Clovis culture

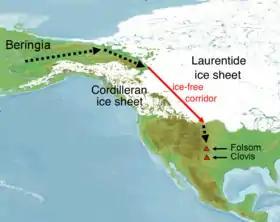
Approximate location of the ice-free corridor and specific Paleoindian sites

In the Southern Plains, Clovis people created campsites of considerable size, which are often on the periphery of the region near sources of workable stone, from which they are suggested to have seasonally migrated into the plains to hunt megafauna. In the southeast, Clovis peoples created large camps that may have served as "staging areas", which may have been seasonally occupied, where a number of bands may have gathered for social occasions. At Jake Bluff in northern Oklahoma, Clovis points are associated with numerous butchered "Bison antiquus" bones, which represented a bison herd of at least 22 individuals. At the time of deposition, the site was a steep-sided arroyo (dry watercourse) that formed a dead end, suggesting that hunters trapped the bison herd within the arroyo before killing them.